ACD (telecommunications company)

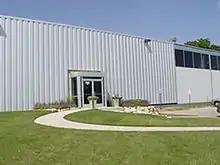
ACD.net Headquarters

ACD owns a Midwest fiber optic and distributed antenna system (DAS). This system serves businesses and residential customers. This network offers gigabit Ethernet service to businesses. Fiber optic service is 50 to 100 times faster than cable modem service and DSL.